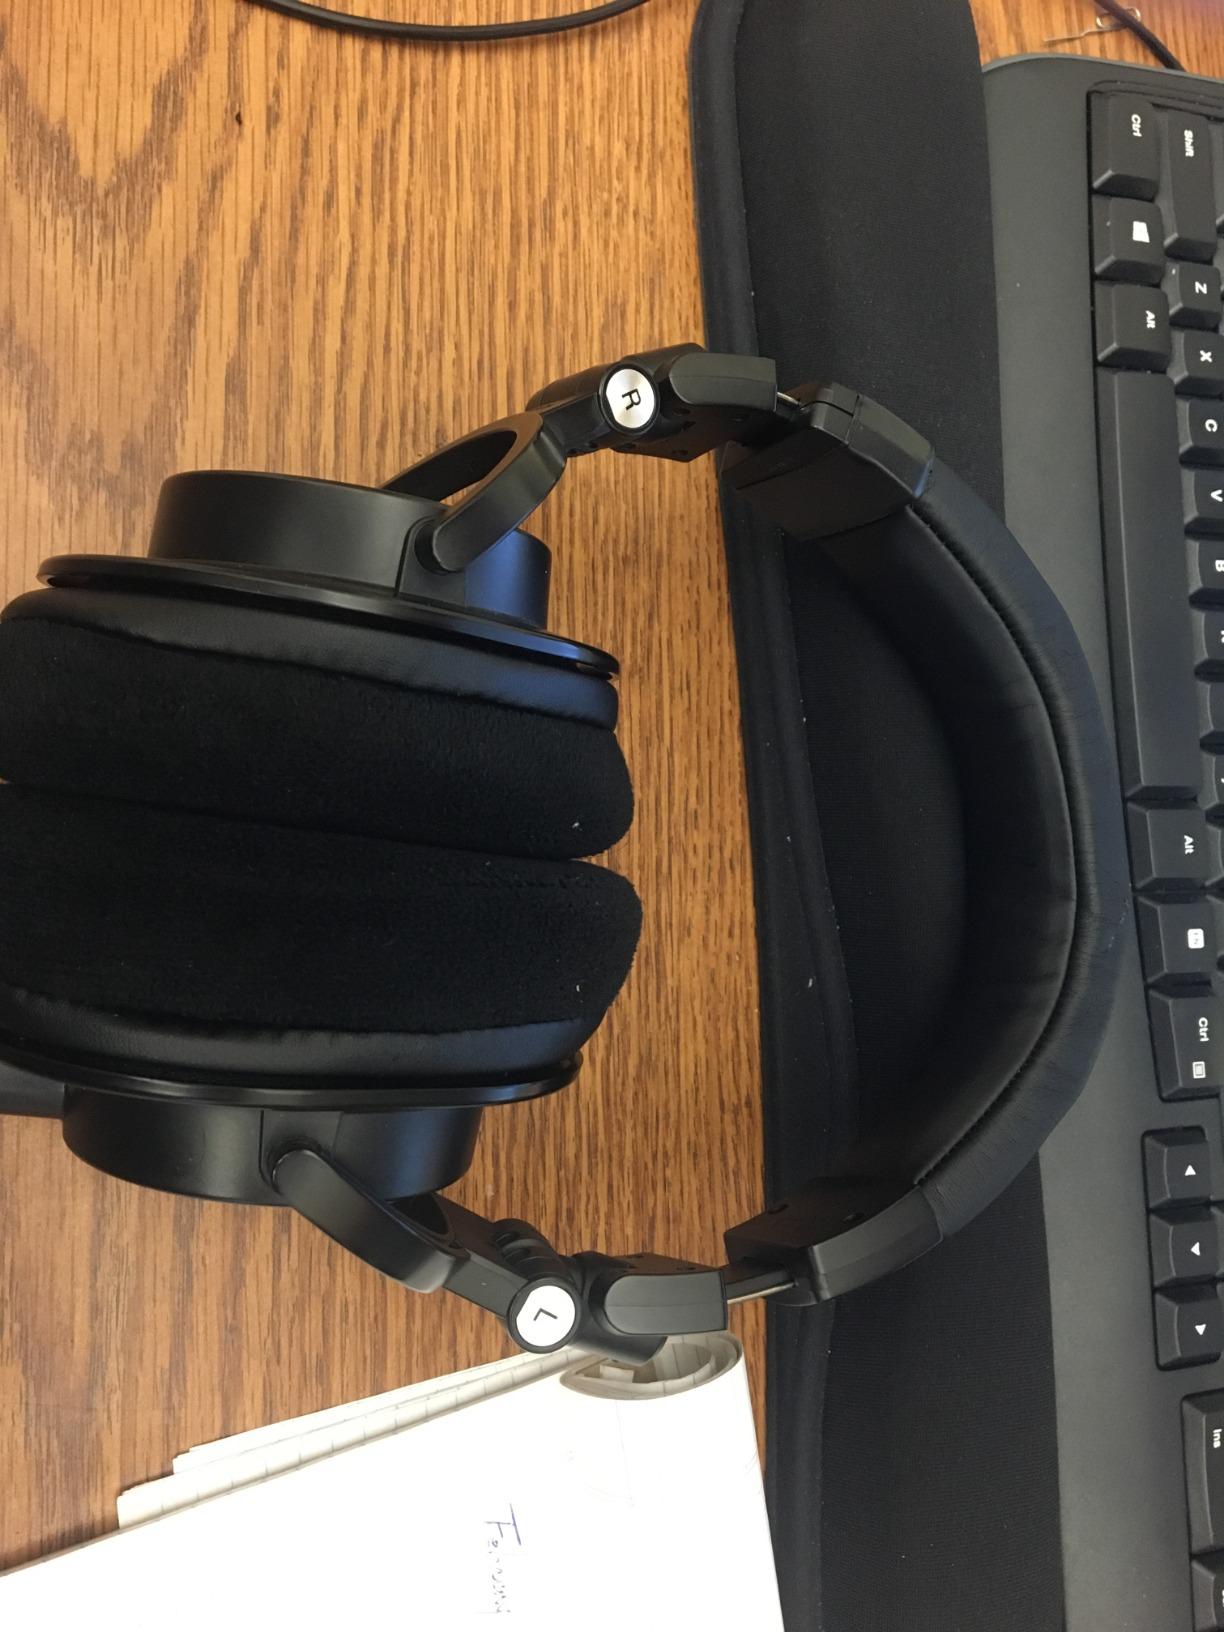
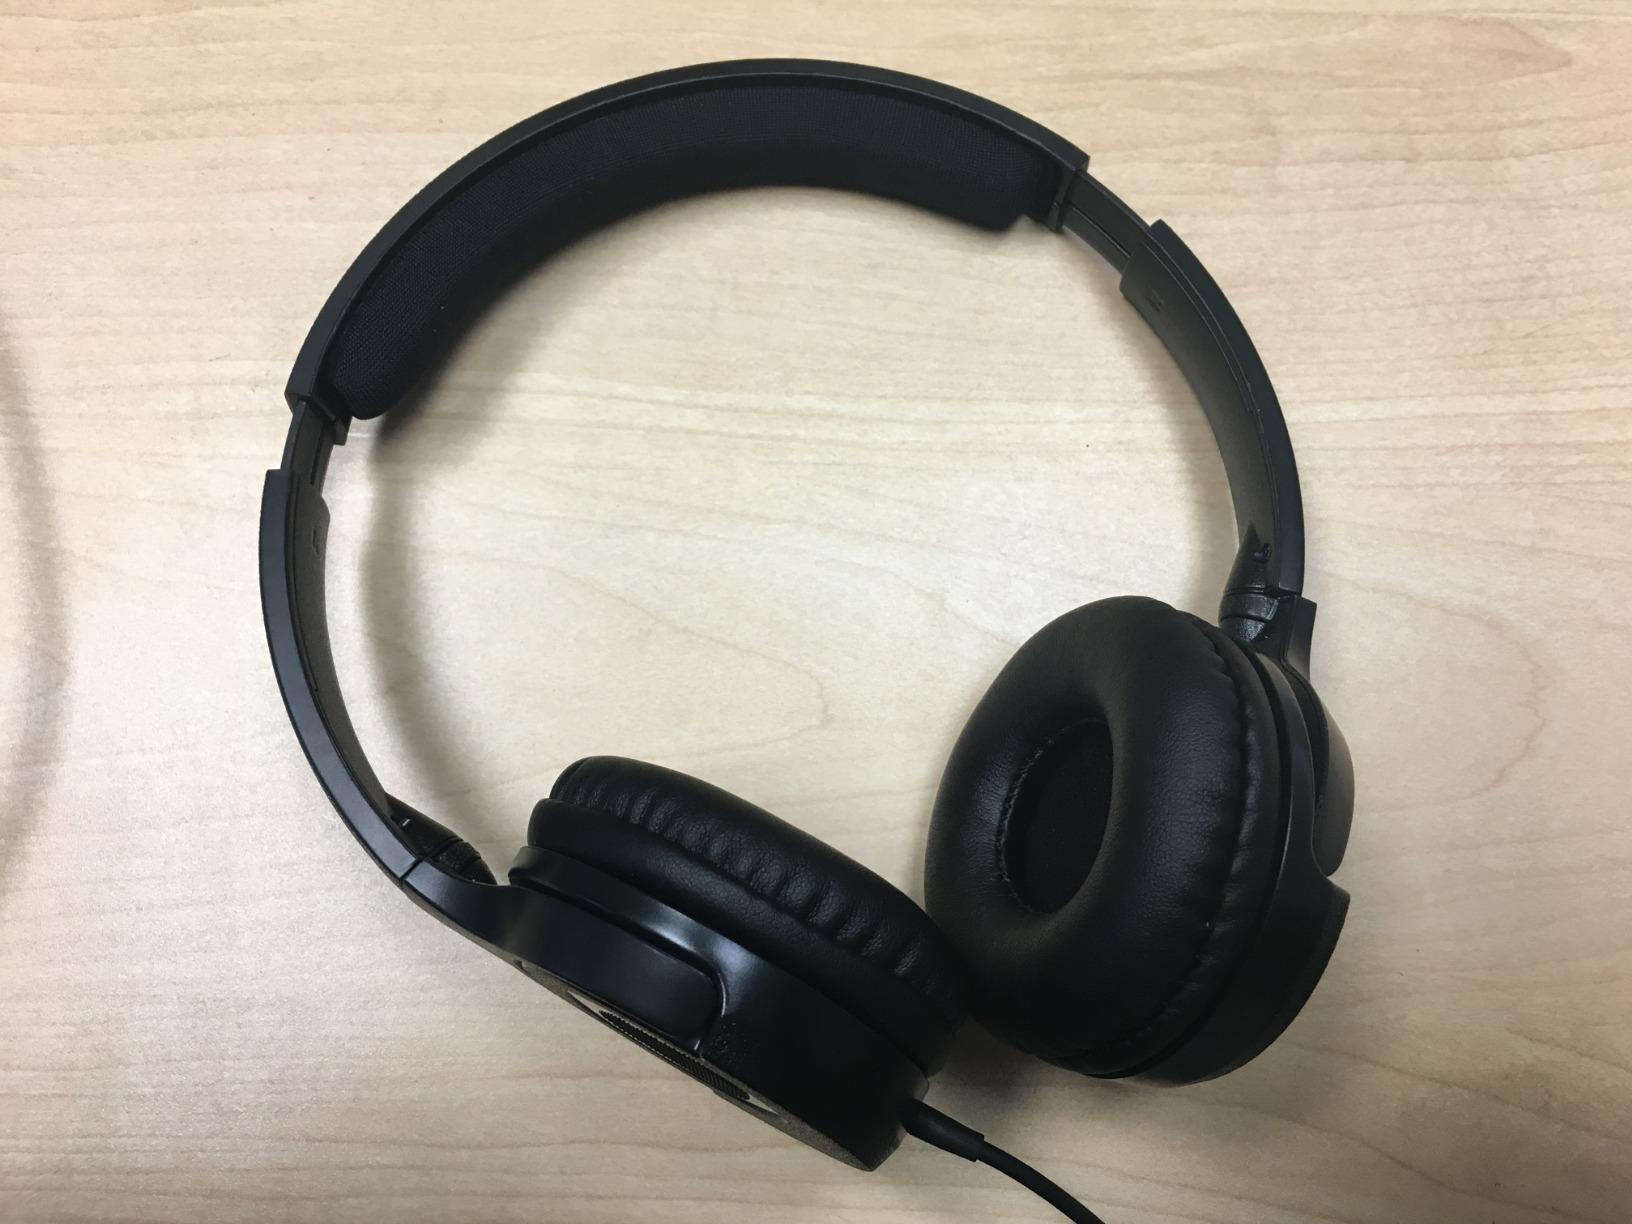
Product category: headphones
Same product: no